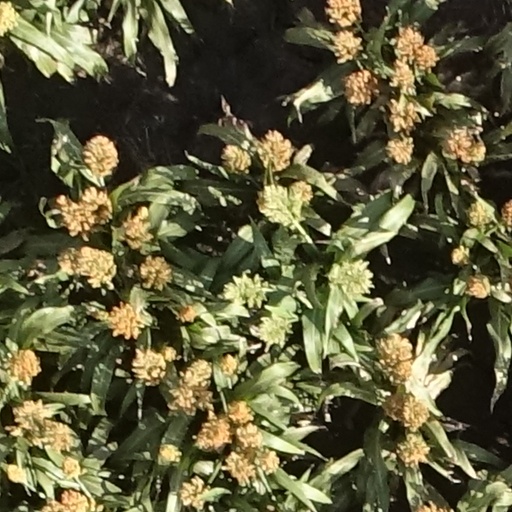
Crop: sorghum